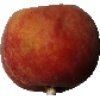
Label: Peach 1